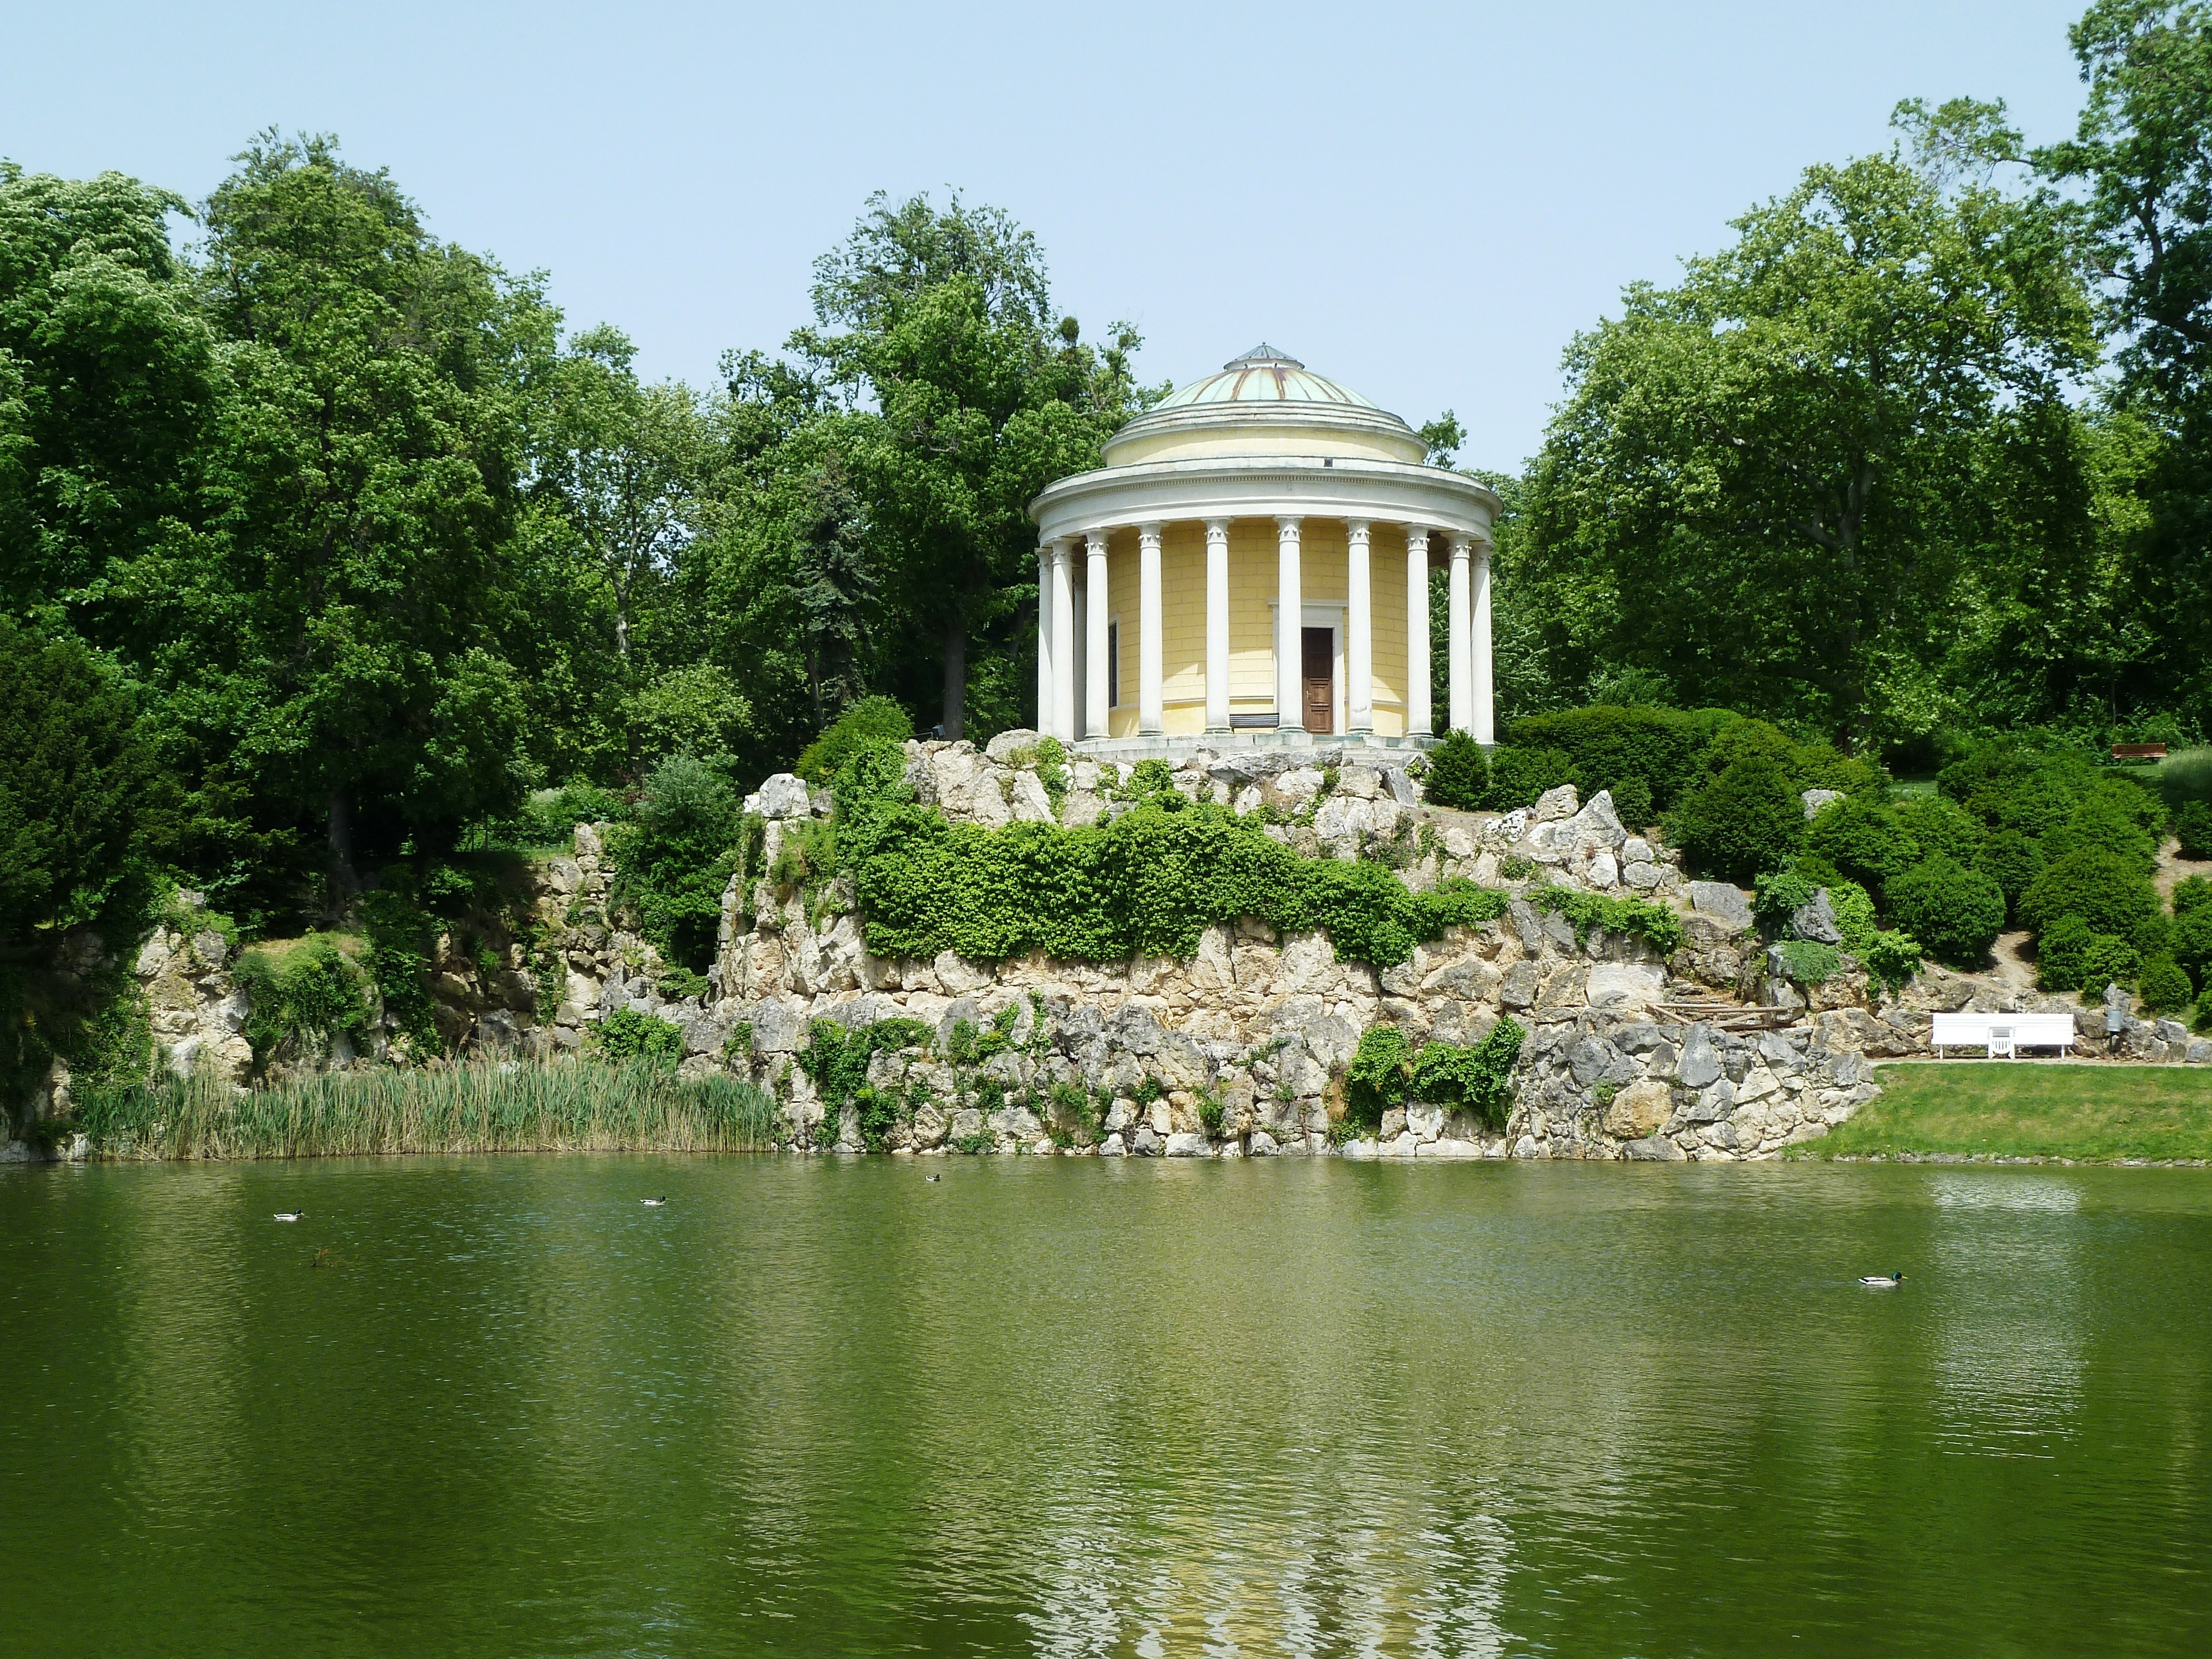
tree, water, house, flower, lake, chateau, pond, reflection, park, botany, garden, austria, pavilion, botanical garden, estate, rural area, iron city